Paul Findley

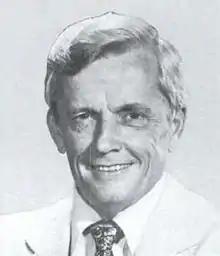
A portrait of Findley in 1979

Findley served 11 terms in Congress, finally losing to Dick Durbin, in his bid for reelection in 1982. He was known in Congress as an advocate for the farmers of his district, as an early opponent of the U.S. war in Vietnam, and as a strong proponent of the Palestinians and of opening up communication with the Palestine Liberation Organization since they were the strongest and most organized representatives of Palestinian people at the time.